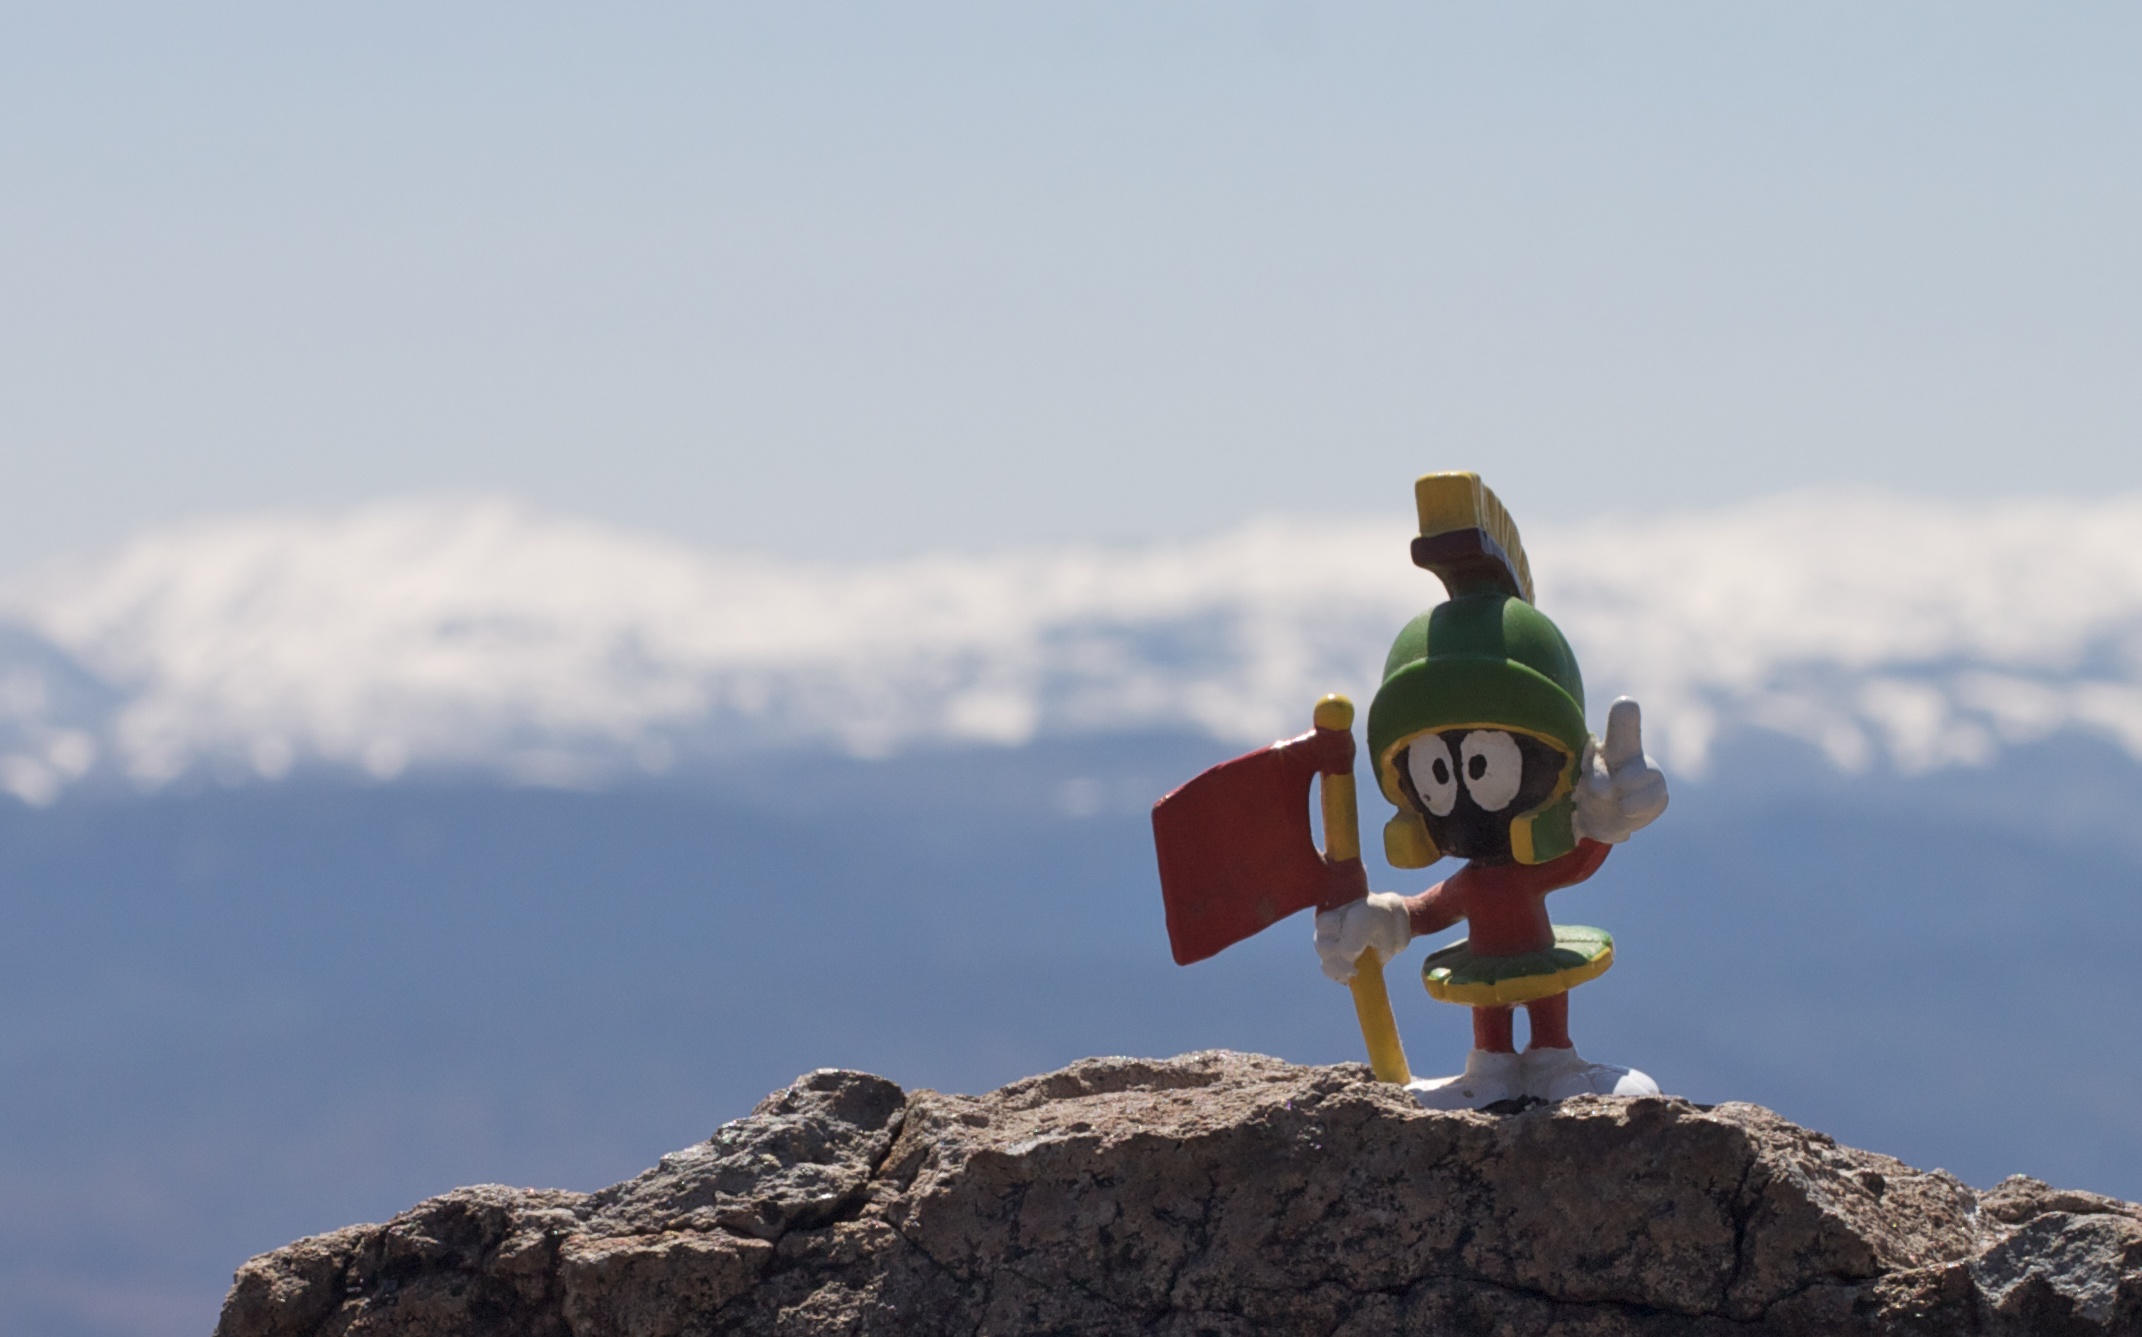
walking, mountain, sky, hill, adventure, mountain range, vacation, summit, mountaineering, atmosphere of earth, mountainous landforms